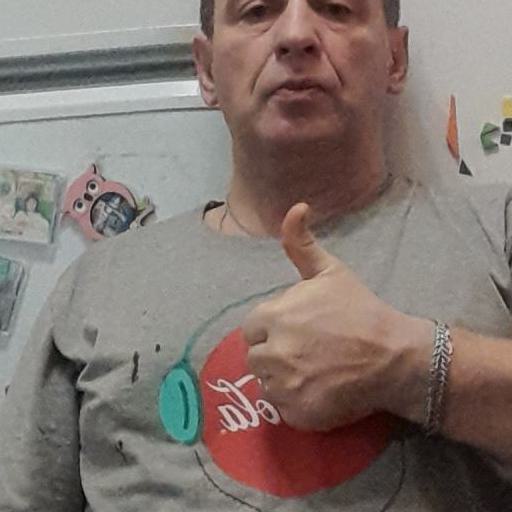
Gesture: like